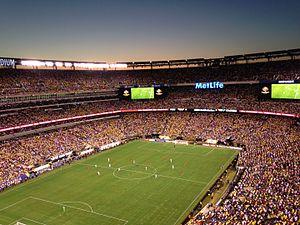
Le MetLife Stadium est un stade de football américain du Grand New York. Il fait partie du MetLife Sports Complex, situé à East Rutherford dans le New Jersey, à l'ouest de la ville de New York.